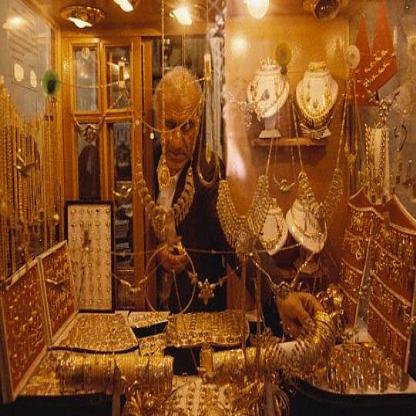
Scene: Indoor